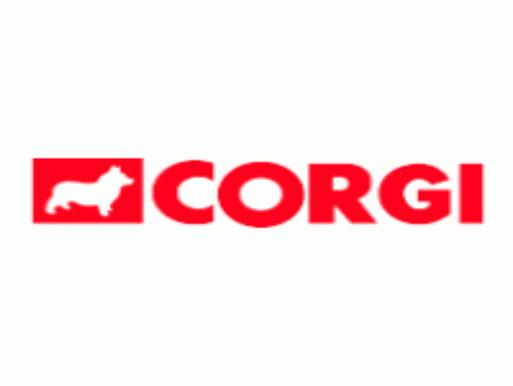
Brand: corgi
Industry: Others